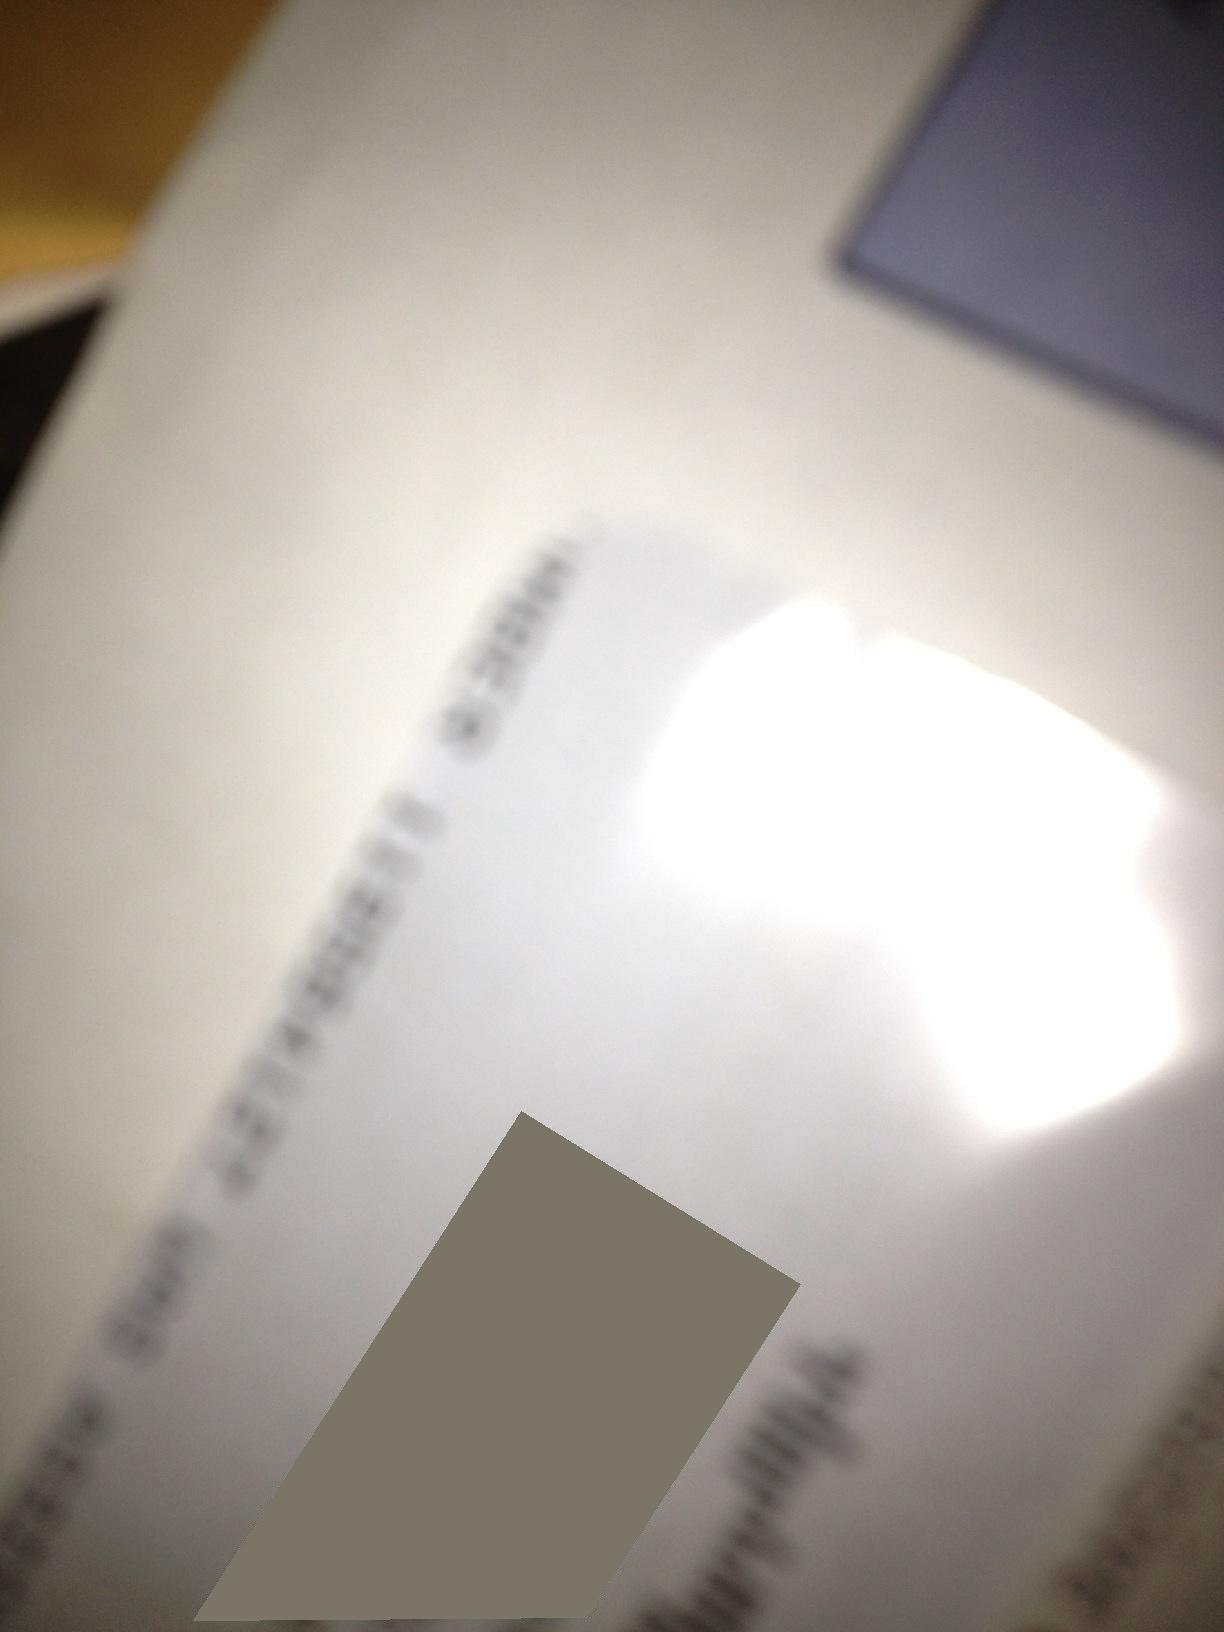Question: What is this that i am pointing at?
Answer: unanswerable